Post-classical history

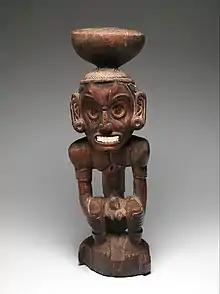
Wood-sculpture of a Taíno deity, also called Zemi. Dominican Republic: 15th–16th century.

On the settled islands some Polynesian groups became distinct from one another, a significant example being the Maori of New Zealand. Other island systems kept in contact with each other, including Hawaii and the Tahiti, goods in long-distance trade included basalt, and Pearl shell. Ecologically, Polynesians had the challenge of sustaining themselves within limited environments. Some settlements caused mass extinctions of some native plant and animal species over time by hunting species such as the moa and introducing the Polynesian rat. Easter Island settlers engaged in complete ecological destruction of their habitat and their population crashed afterwards possibly due to the construction of the Easter Island Statues. Other colonizing groups adapted to accommodate to the ecology of specific islands such as the Moriori of the Chatham Islands.